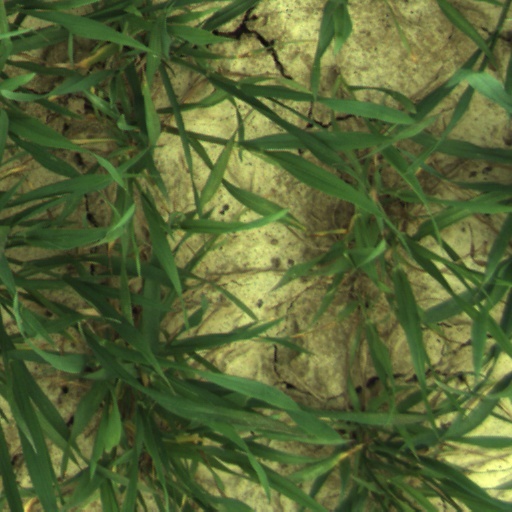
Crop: wheat